Hungarian War of Independence of 1848–1849

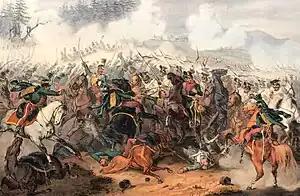
Cavalry battle at Kápolna (J. Höfelich: Armee Bulletin XXVI)

The day before the battle, Pest residents lynched Count Franz Lamberg, the royal commissioner sent to Buda by the emperor. These events led to a complete break in relations with the Viennese court. The royal manifesto of October 3, which repealed the Hungarian "April Laws" and introduced a state of emergency, also indicated the start of open confrontation. Based on this manifesto, several Hungarian military commanders refused to serve further and supported the imperial offensive against the Hungarian army that would soon begin.